Portrait of the gem-cutter Dionysio Miseroni and his family

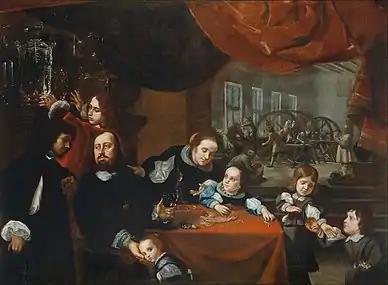
"The Family of Precious Stone Cutter Dionysius Miseroni"

The Portrait of the Gem-cutter Dionysio Miseroni and his Family is a 1653 group portrait by Czech artist Karel Škréta of a lapidary craftsman and his family. This representative example of the Bohemian Baroque style is currently deposited in the Schwarzenberg Palace, a part of collection of the National Gallery in Prague, Czech Republic.